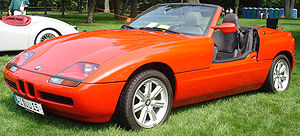
BMW Z1
BMW Z1 var en bilmodel fra BMW, som blev præsenteret på Frankfurt Motor Show 1987 og af BMW var koncepteret som image- og teknologibærer.